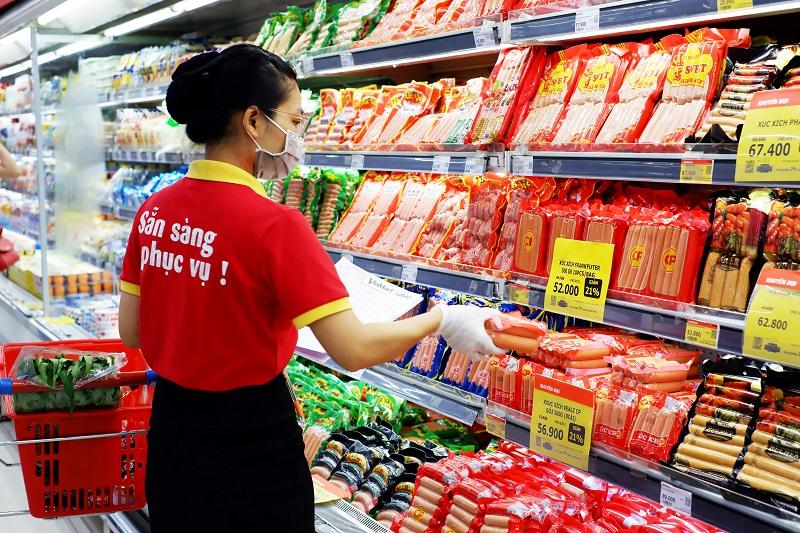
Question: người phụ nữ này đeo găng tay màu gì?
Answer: người phụ nữ này đeo găng tay màu trắng